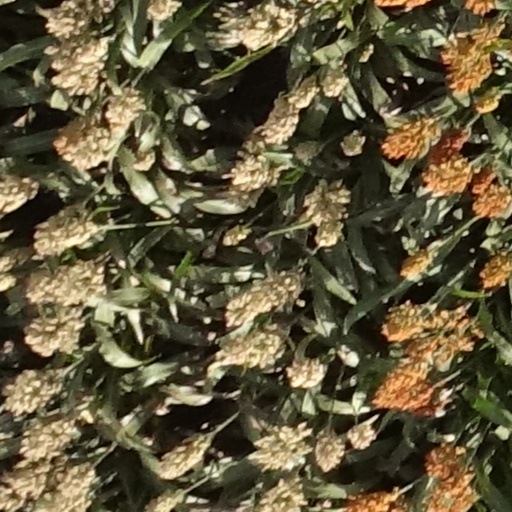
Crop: sorghum